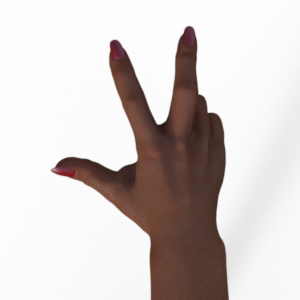
Label: scissors